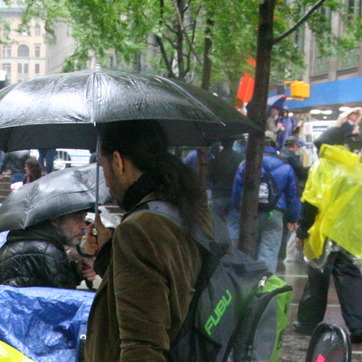
Material: hair